Battle of Agordat (1941)

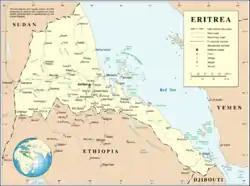

Barentu was a fortified town with an airfield, in a plain ringed with steep hills, about from a gold mine at Guala. The town was garrisoned by the 2nd Colonial Division (General Angelo Bergonzi) with nine infantry battalions (8,000 men) 36 tanks and armoured cars and 32 mountain guns in three defence lines. On 21 January, the 29th Indian Infantry Brigade advanced from Aicota (now Haykota) and was opposed by an Italian Colonial brigade on the Barentu road, until the defenders were outflanked by the 6th Battalion, 13th Frontier Force Rifles (6th FFR).